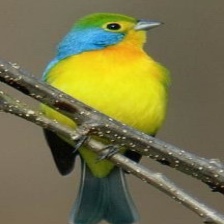
Species: ORANGE BRESTED BUNTING
Scientific name: PASSERINA LECLANCHERII
ImageNet parent category: indigo_bunting